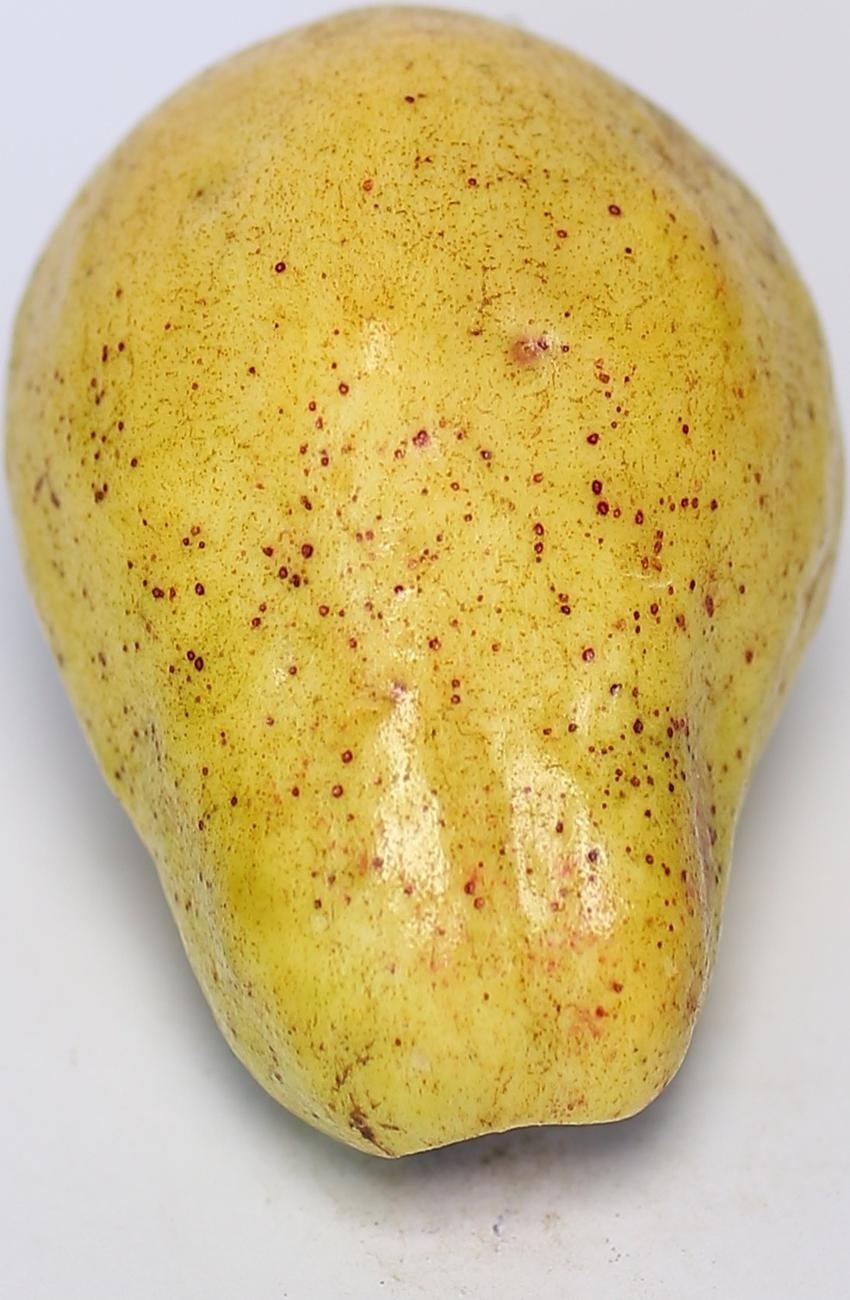
Maturity: ripe
Variety: local-sindhi